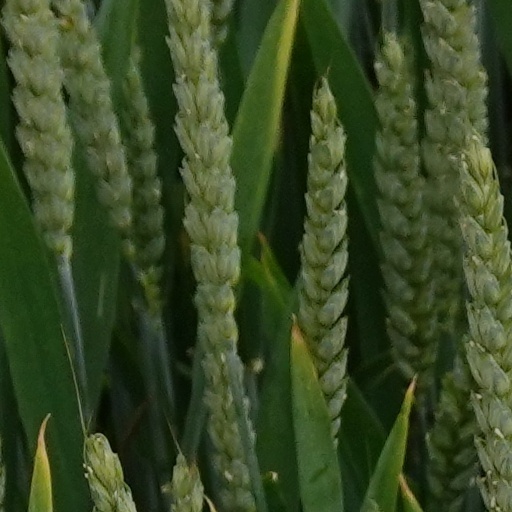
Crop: wheat